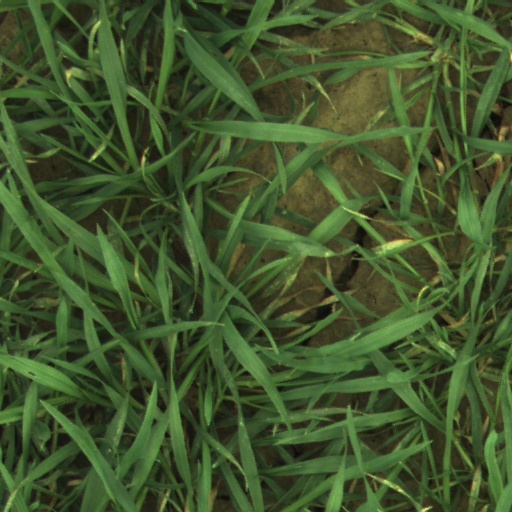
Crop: wheat